Footwrap

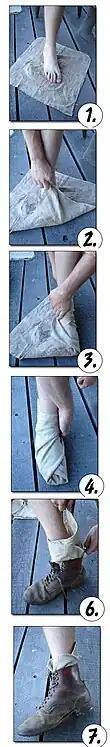
One method of putting on footwraps

Footwraps are typically square, rectangular or less often triangular. They measure about on each side if square or about on each side if triangular. Thinner cloth may be folded to produce a square, rectangular or triangular shape after folding. Russian army footwraps were made of flannel for use in winter and of cotton for use in summer.